Amnon Straschnov

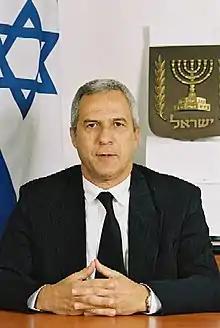

Amnon Staschnov was born in Pardes Hanna. After graduating from Pardes Hanna Agricultural High School in 1964, he went on studied law in the Hebrew University as part of the Atuda program. He completed a commander's course in the Israel Defense Forces and participated in combat in the Jerusalem area during the Six-Day War. After receiving a BA in law in 1968, he joined the military prosecution. During his legal internship he also acted as a football referee, including refereeing matches in the Liga Leumit, then the top division, and the State Cup. Staschnov attended The JAG School at the University of Virginia as an Israeli military student. He lives in Ra'anana with his wife Miriam and has 4 sons.